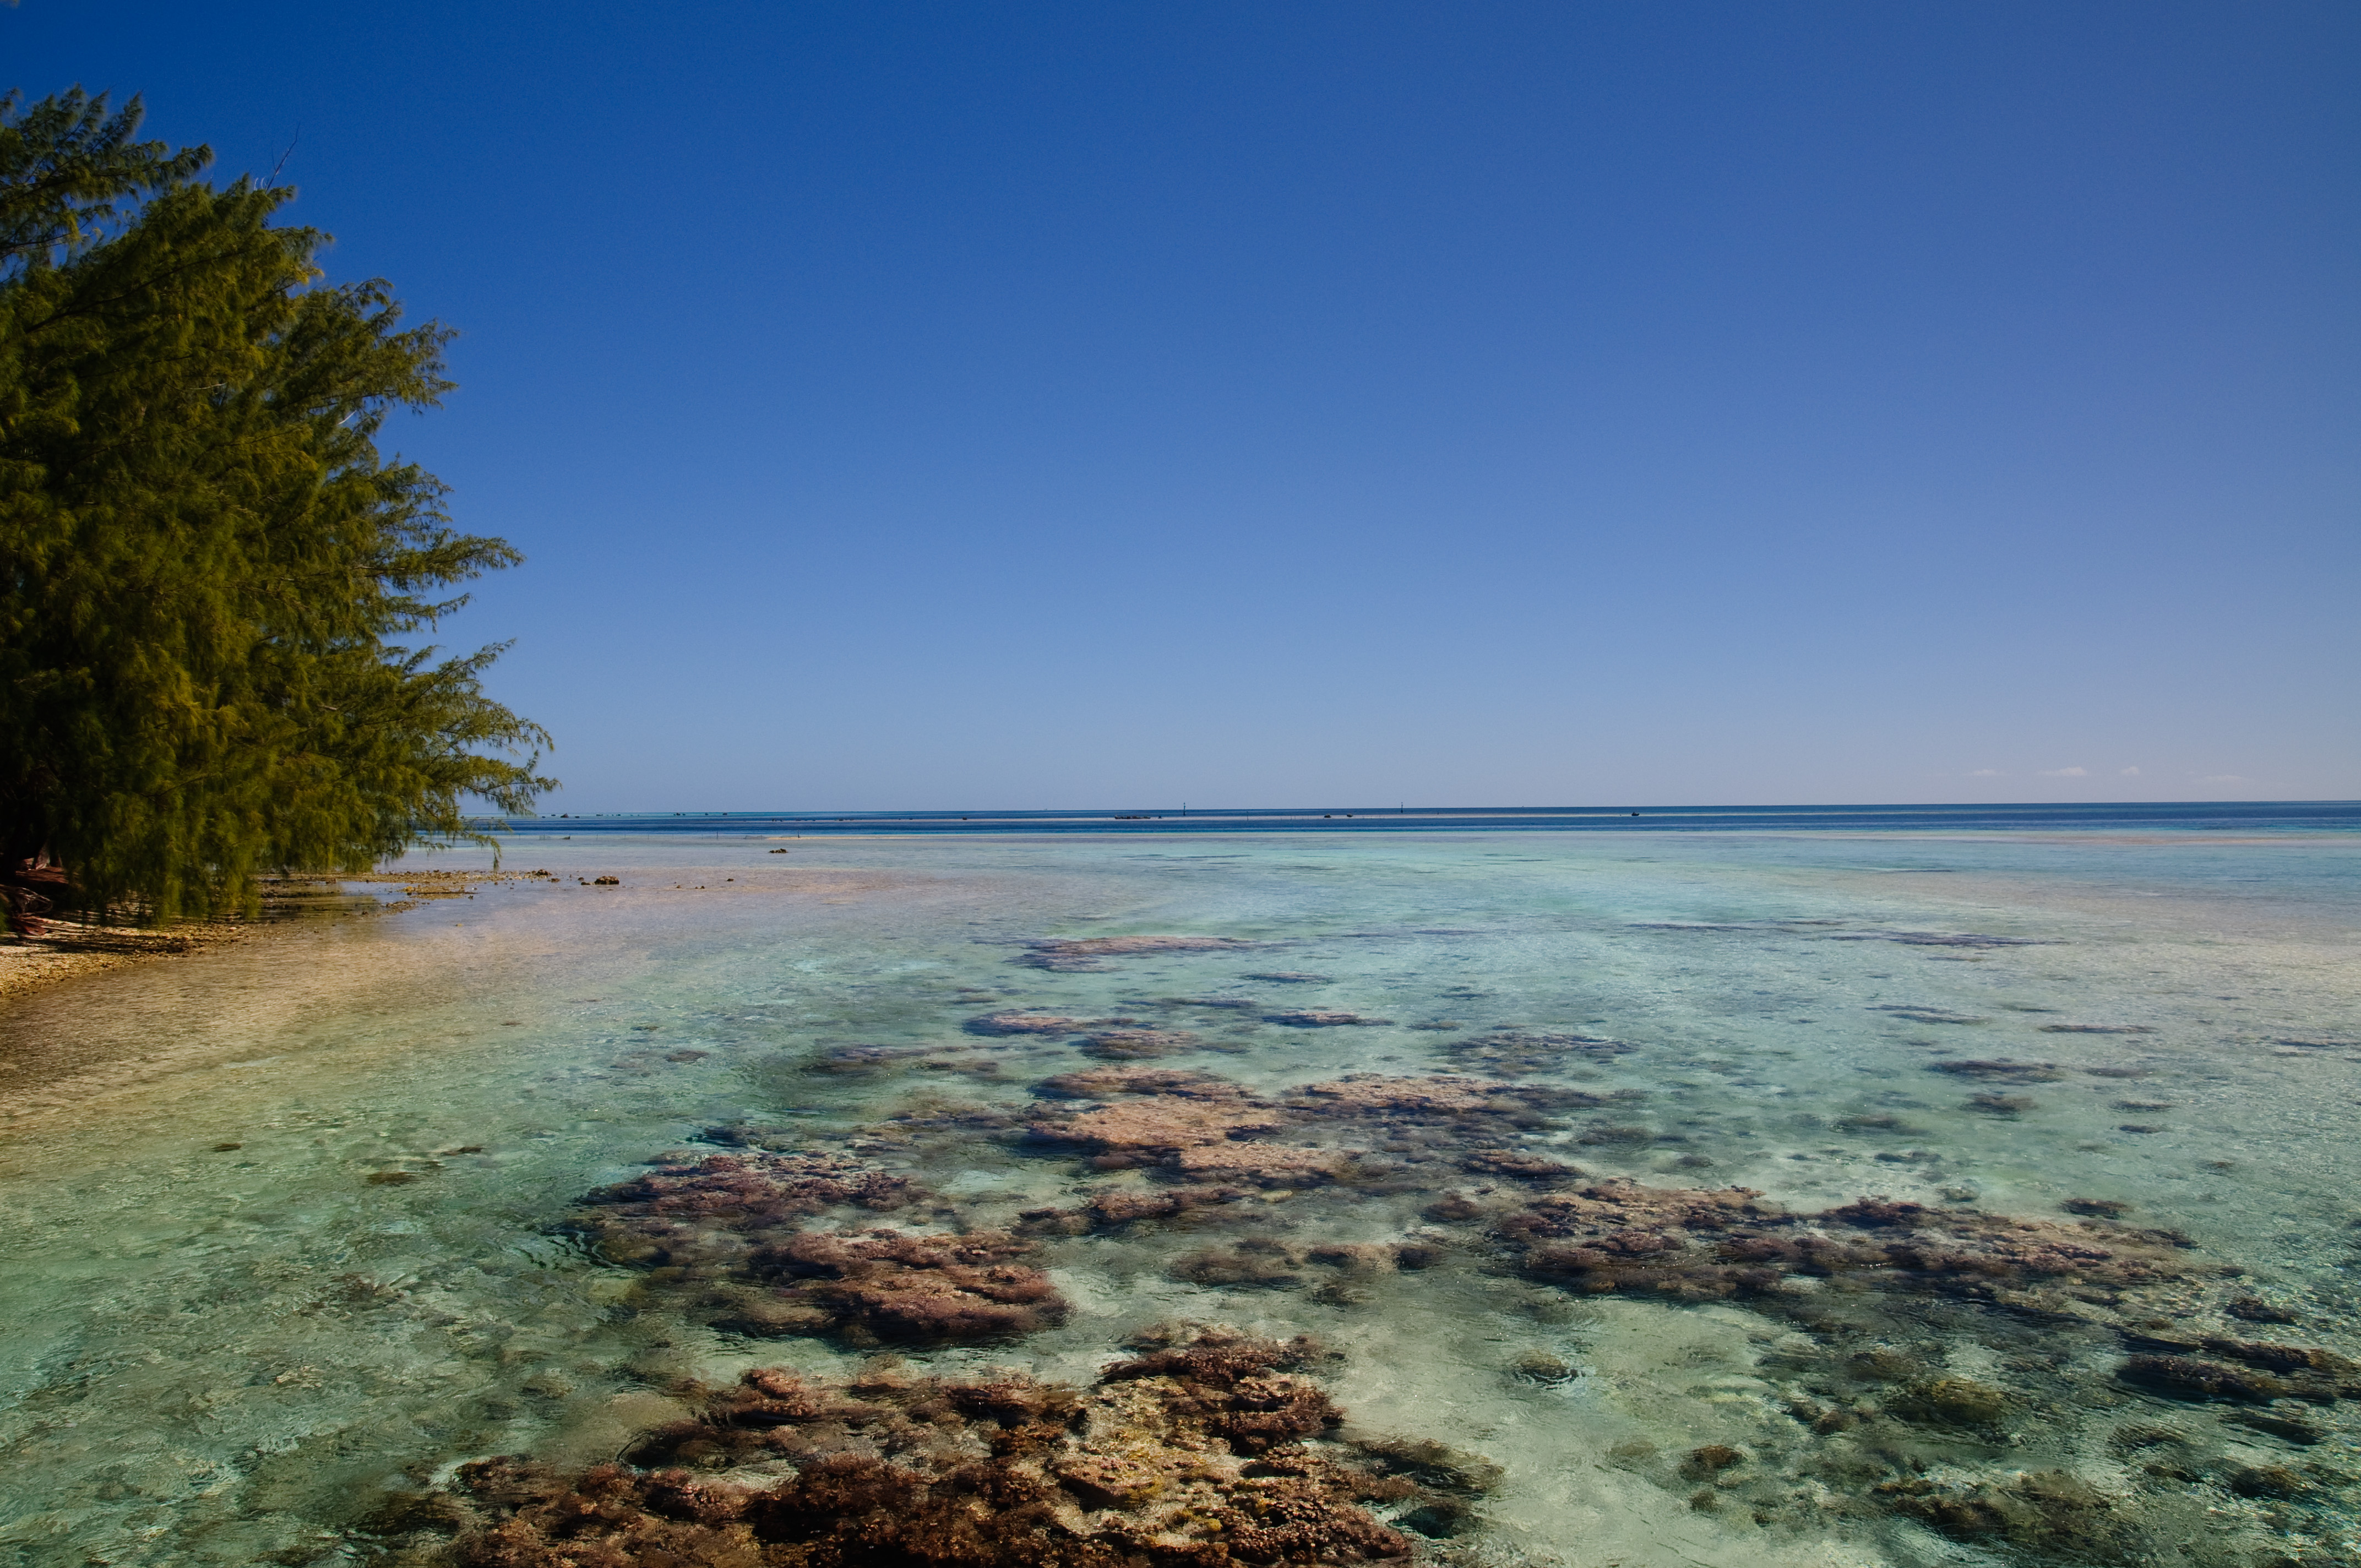
beach, sea, coast, water, sand, rock, ocean, horizon, morning, shore, wave, lagoon, bay, nikon, body of water, habitat, cape, d300, polinesia, fakarava, geographical feature